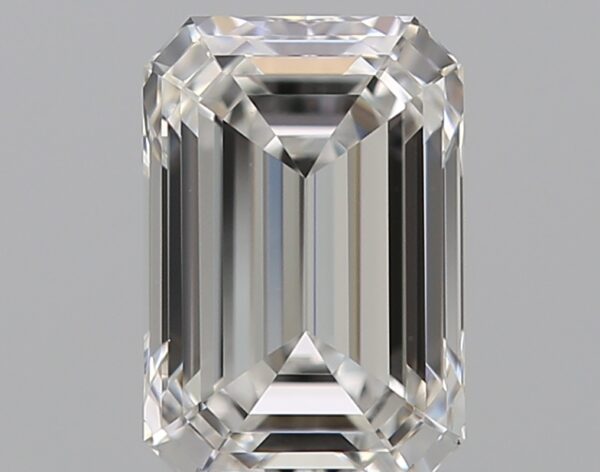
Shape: emerald
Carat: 0.76
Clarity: IF
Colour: F
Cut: EX
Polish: EX
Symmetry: EX
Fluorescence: N
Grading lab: GIA
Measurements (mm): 6.28 x 4.24 x 2.87